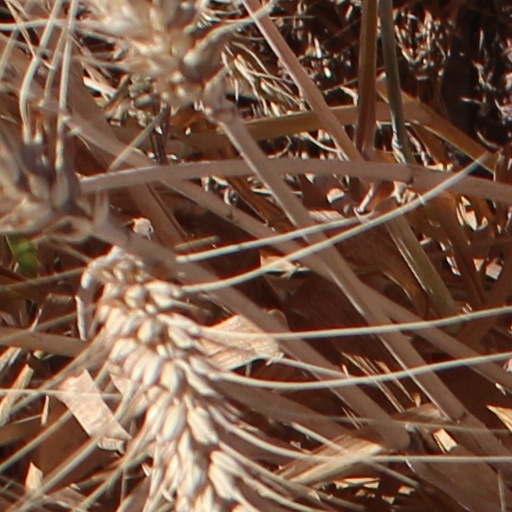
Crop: wheat